YesCymru

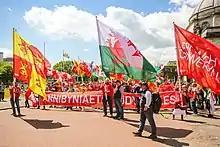
The first Welsh independence march organised by YesCymru and AUOB Cymru, May 2019

In May 2019 the group held the first Welsh independence march in Cardiff, in conjunction with organisers All Under One Banner Cymru. The organisers claimed as many as 3,000 people attended the event and speakers included Plaid Cymru leader Adam Price, performer Carys Eleri, and Ben Gwalchmai of Labour for an independent Wales.